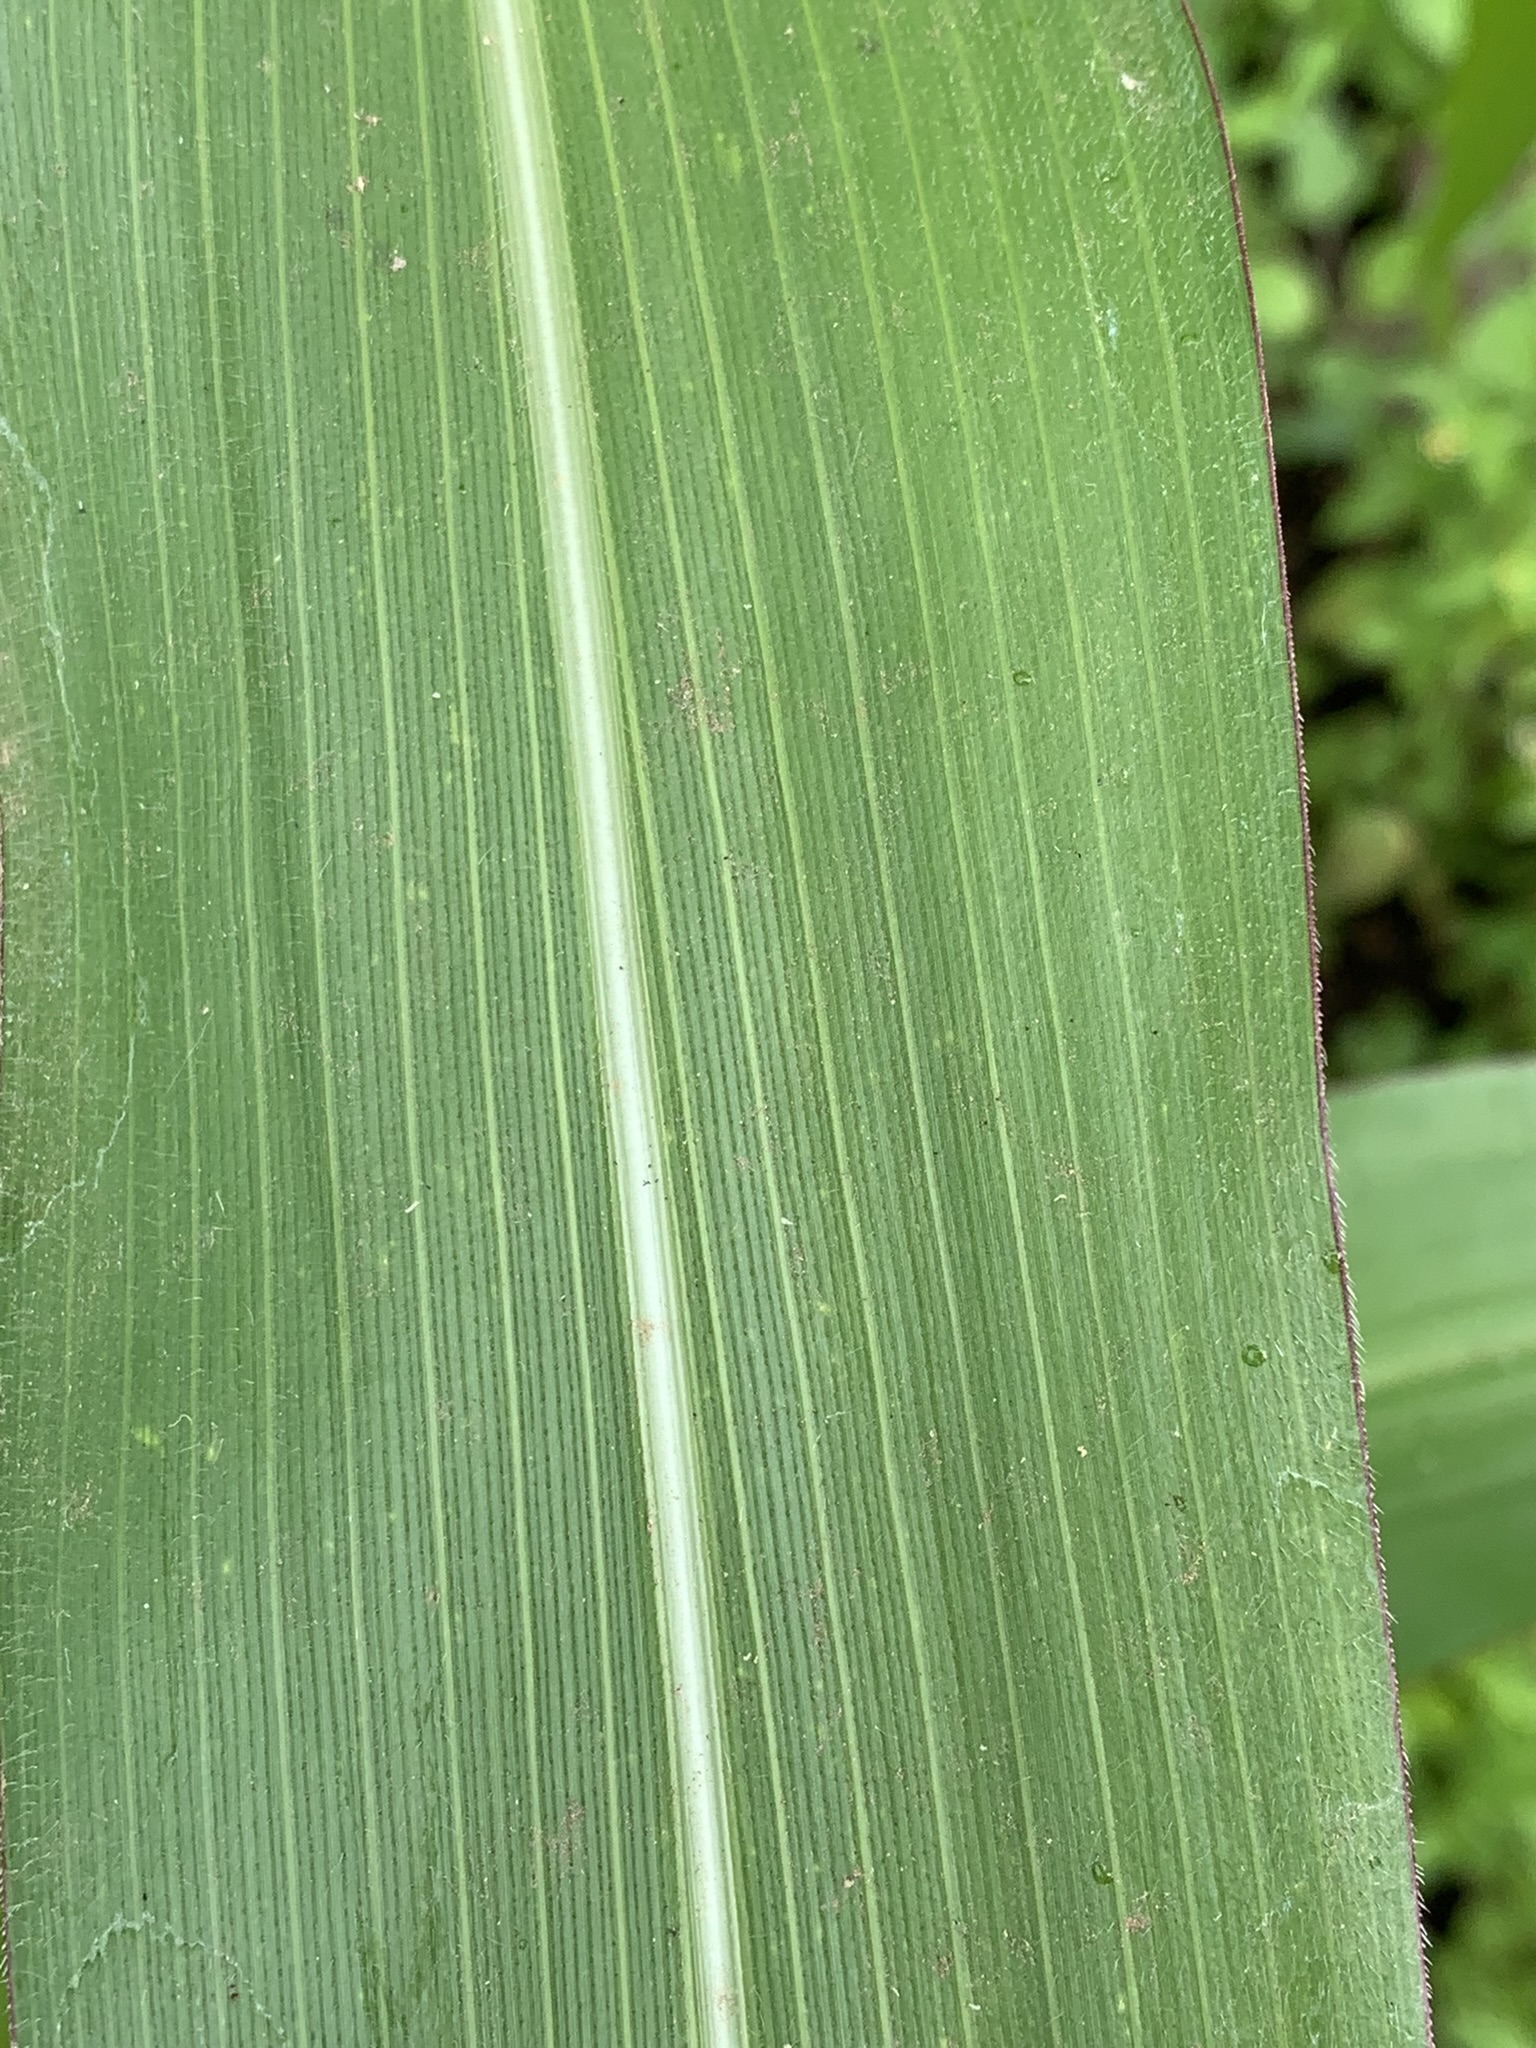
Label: Healthy